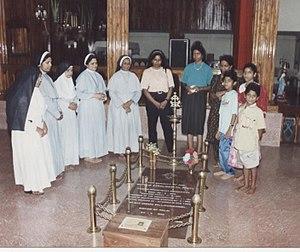
Matthew Kadalikattil, né le 25 avril 1872 à Edappady en Inde, mort à Palai le 23 mai 1935, est un prêtre catholique indien, particulièrement attaché au soin des pauvres et des malades, et fondateur de la Congrégation du Sacré-Cœur.